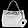
Label: Bag